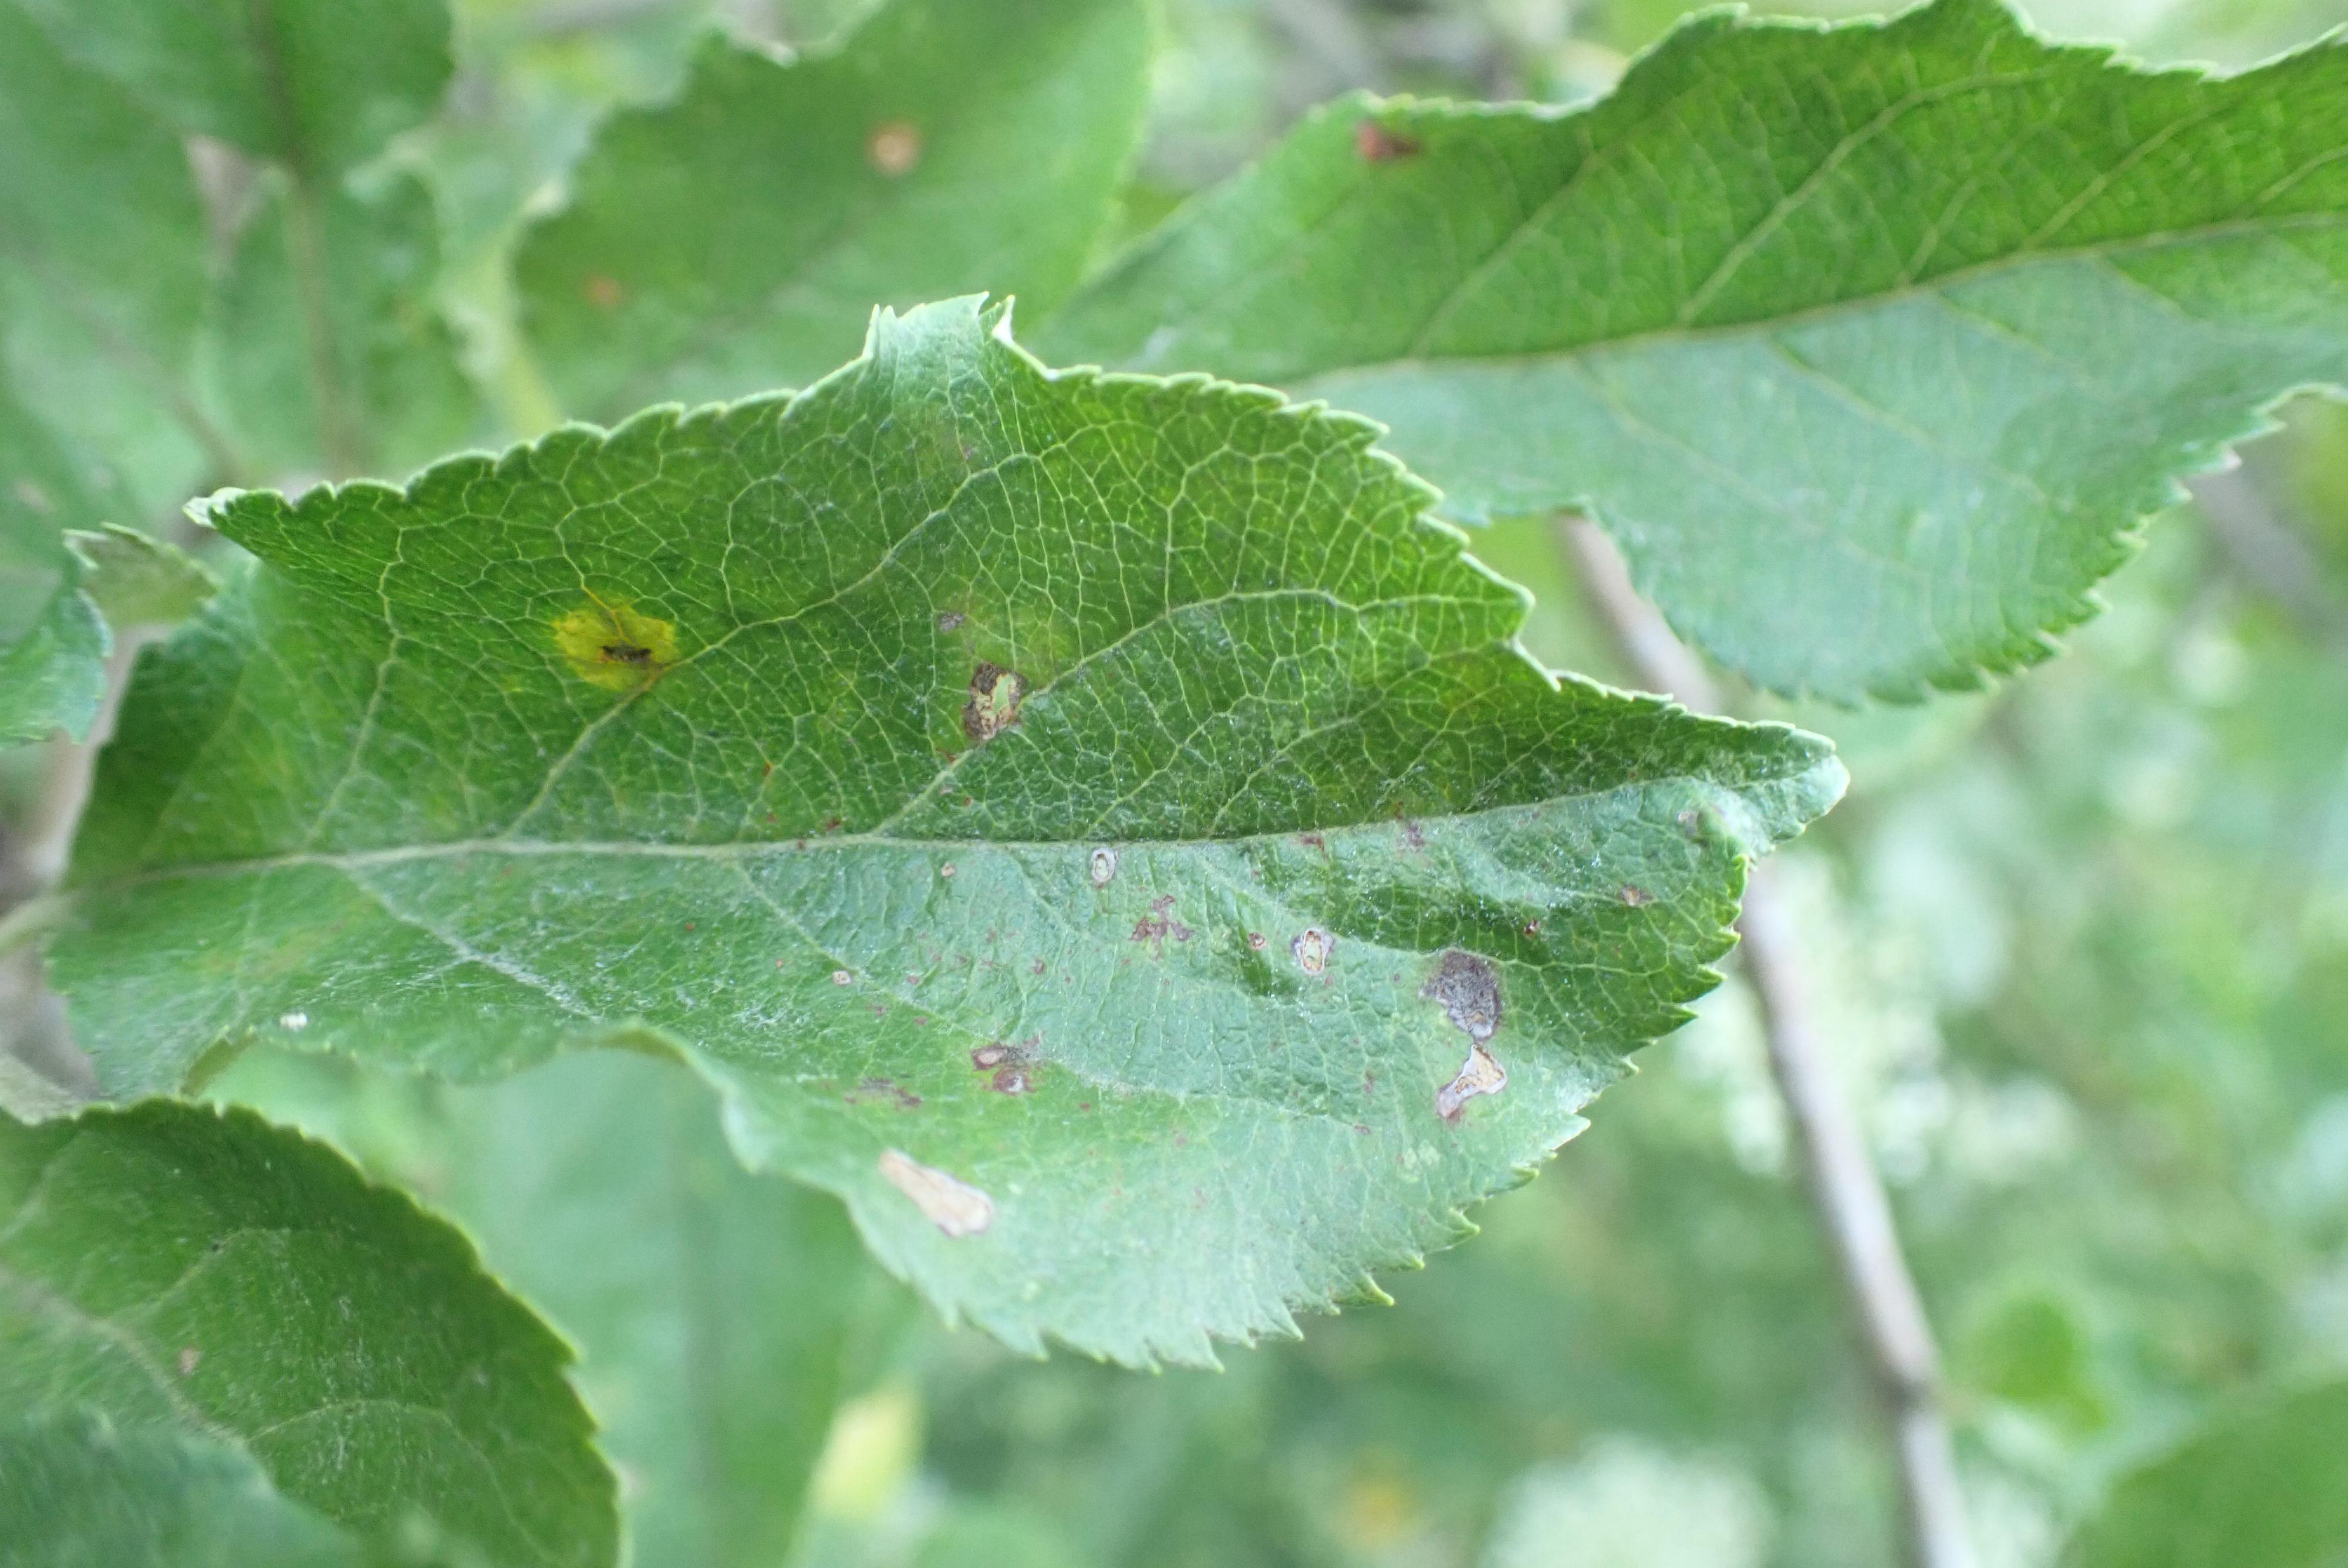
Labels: scab, frog_eye_leaf_spot, complex